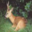
Label: deer